Irad Ortiz Jr.

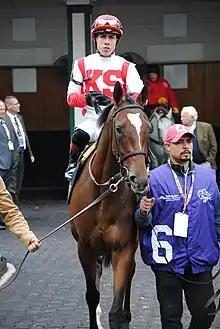
Ortiz at the 2018 Breeders' Cup

Irad Ortiz Jr. (born August 11, 1992) is a Puerto Rican jockey who has been a leading rider in the New York Thoroughbred horse racing circuit since 2012. He won his first Breeders' Cup race on Lady Eli in 2014, and his first American Classic on Creator in the 2016 Belmont Stakes. He won the 2022 Belmont Stakes on Mo Donegal.